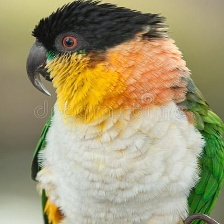
Species: BLACK HEADED CAIQUE
Scientific name: PIONITES MELANOCEPHALUS